The Bishop (short story)

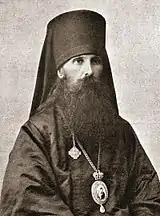
The Yalta Bishop Mikhail Gribanovsky, who died in 1898 aged 41, is considered to be the prototype of the story's main character.

S.N. Shchyukin in his memoirs remembers one particular episode in early 1899 which most certainly gave Chekhov an original idea for the story. "One day, when he was still living in his dacha at Ilovayskoye, A.P. returned from the city quite animated. He had seen at a photographer's a photo of Mikhail, the Bishop of Tavria. The portrait impressed him a lot, he bought it and spent some time examining it at home... The Bishop was not an old man, but he suffered from severe case of consumption. On the photo he was with his old mother... He had this spirited, intelligent, very sad face of a suffering man... Anton Pavlovich enquired a lot about Bishop Mikhail, and later I sent him a book by the latter, called "Above the Gospels"."